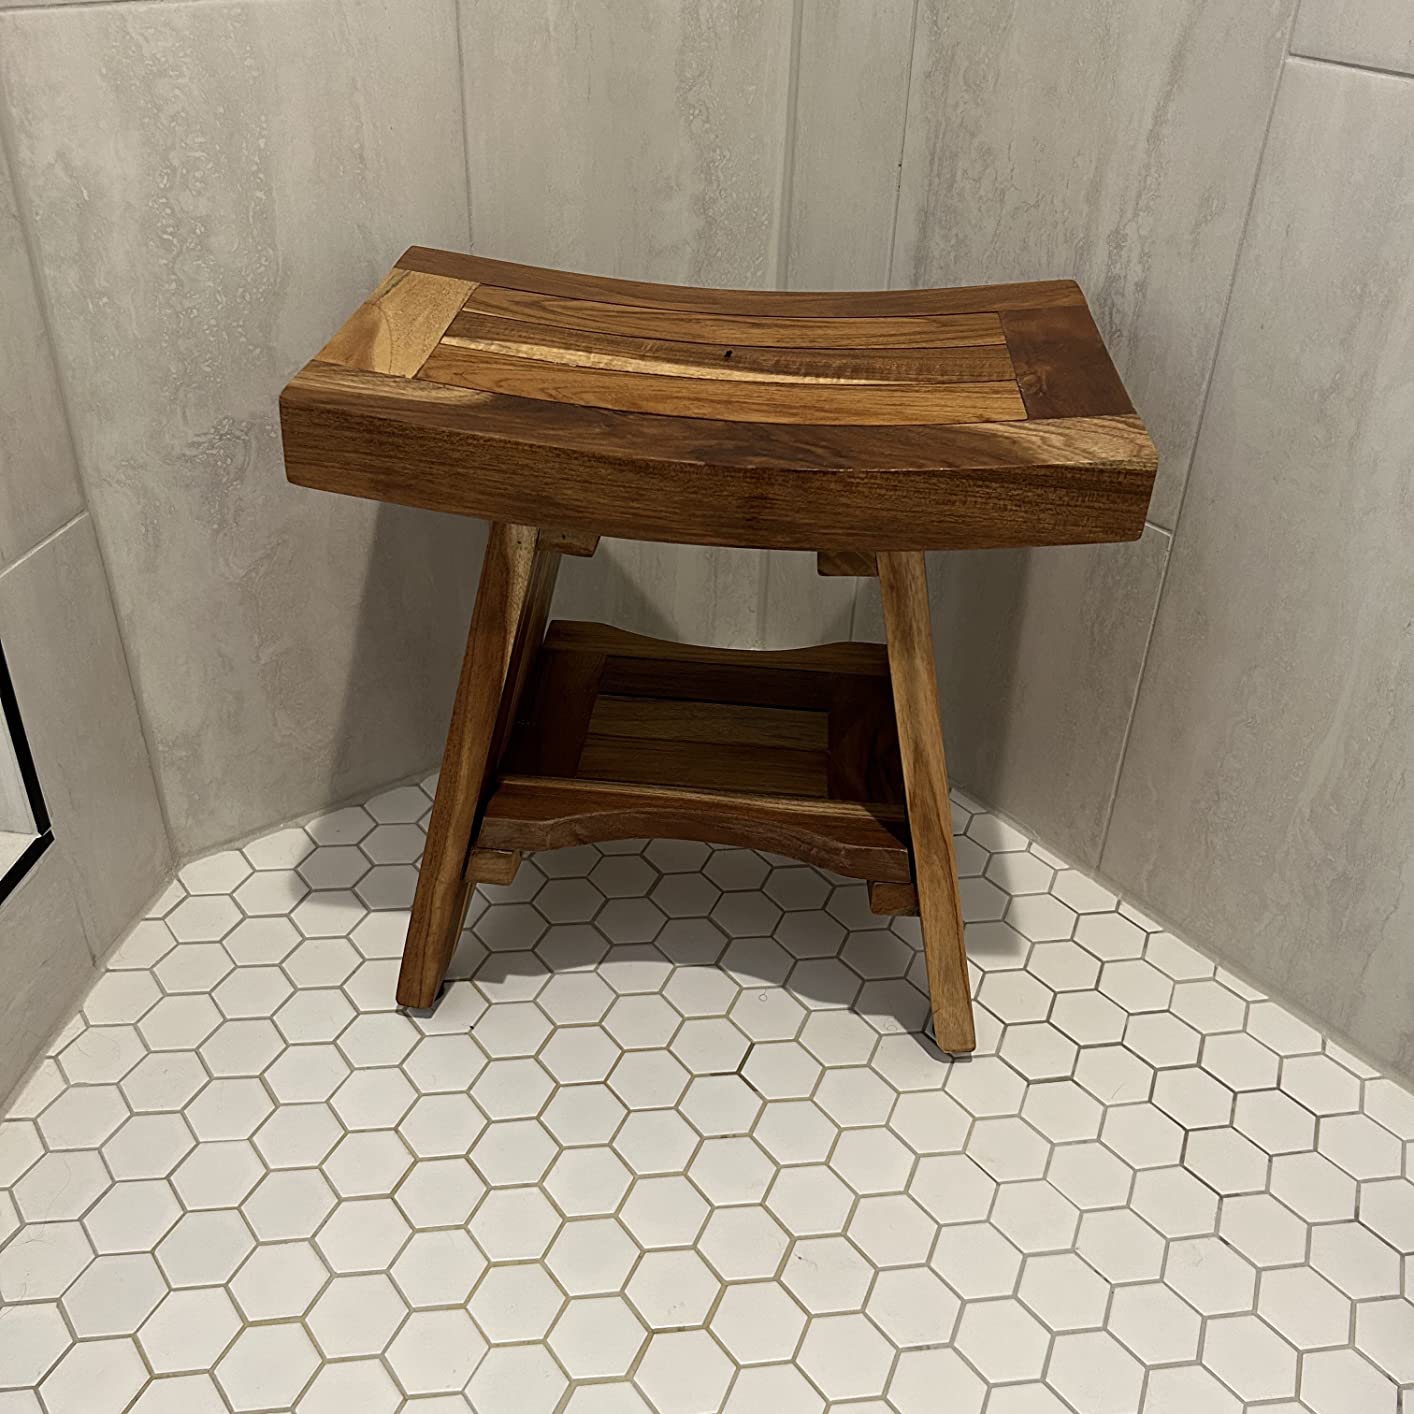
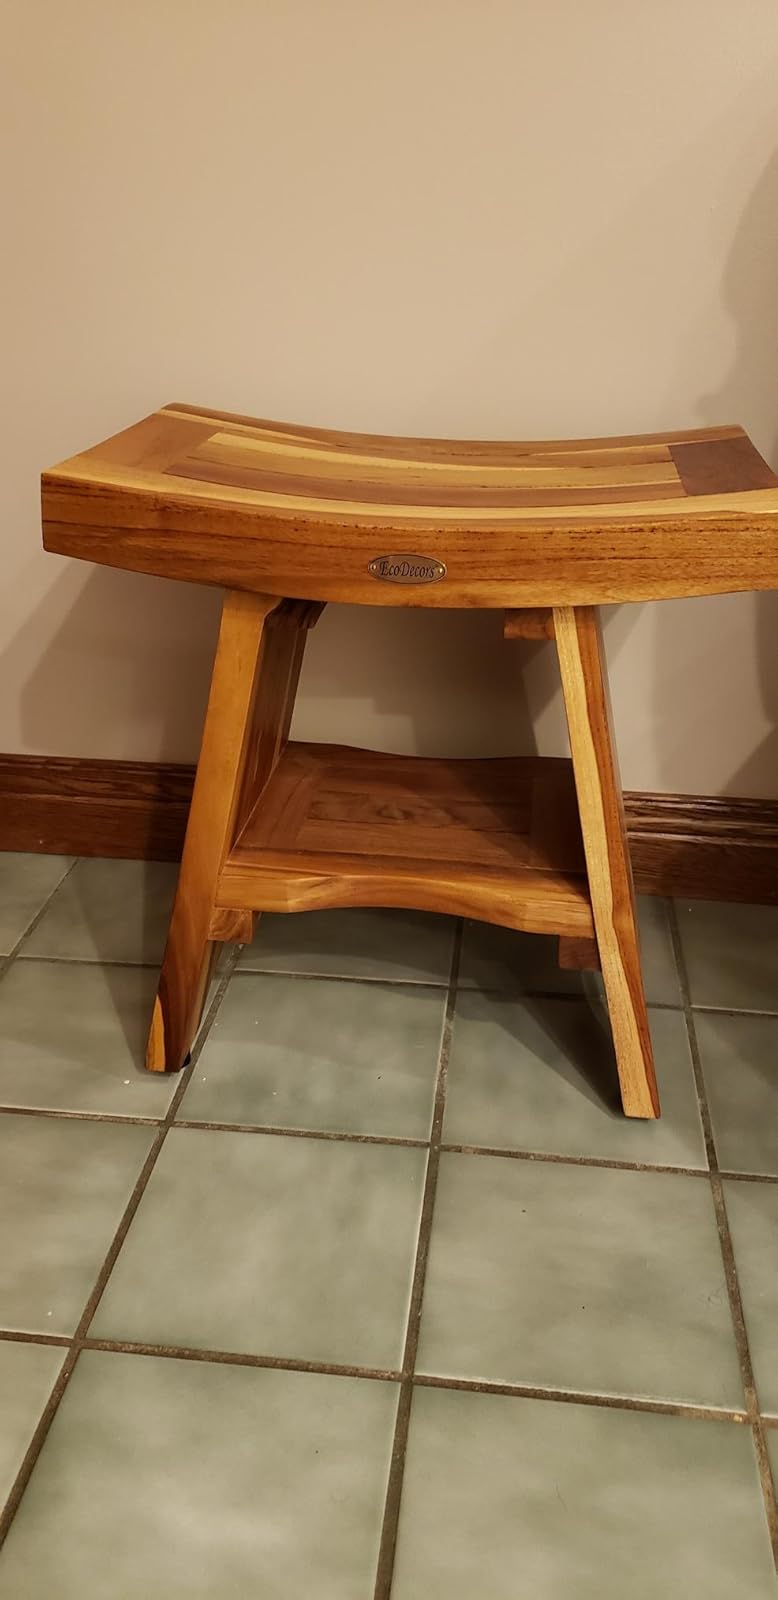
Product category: stool
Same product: yes